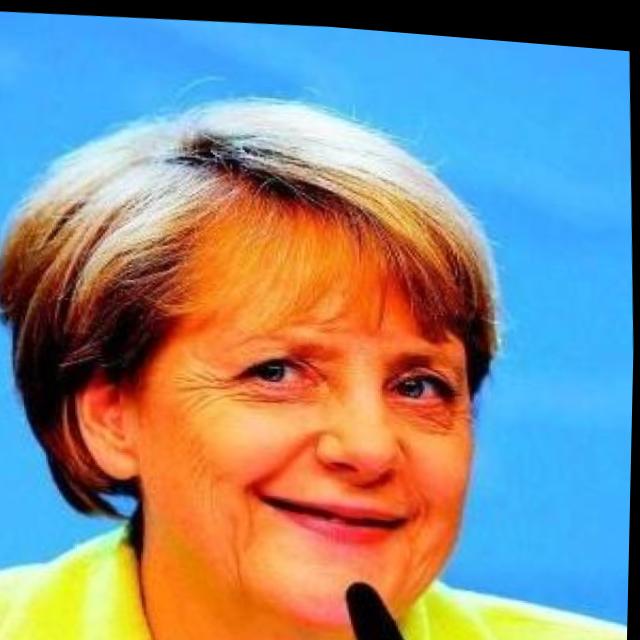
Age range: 45-64